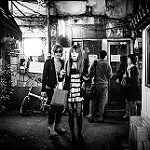
Label: street